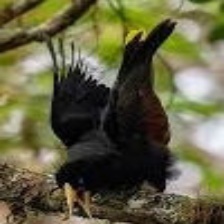
Species: CRESTED OROPENDOLA
Scientific name: PSAROCOLIUS DECUMANUS